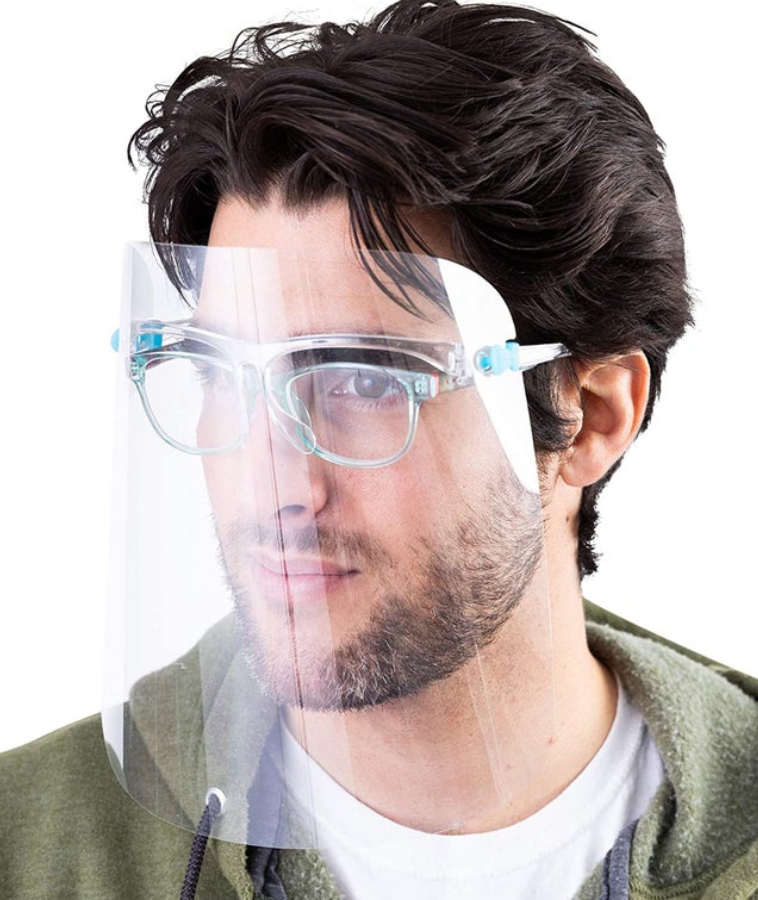
Objects detected:
Face_Shield